Welt (TV channel)

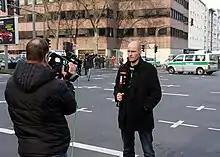
N24 reporter Steffen Schwarzkopf in Cologne, reporting about the collapse of the Historical Archive of the City of Cologne

On 9 June 2016, WeltN24 announced the launch of N24 Doku as the timeshift channel of N24 in the autumn of 2016. On 20 July 2016, it was announced that the broadcaster would start on 17 September 2016.